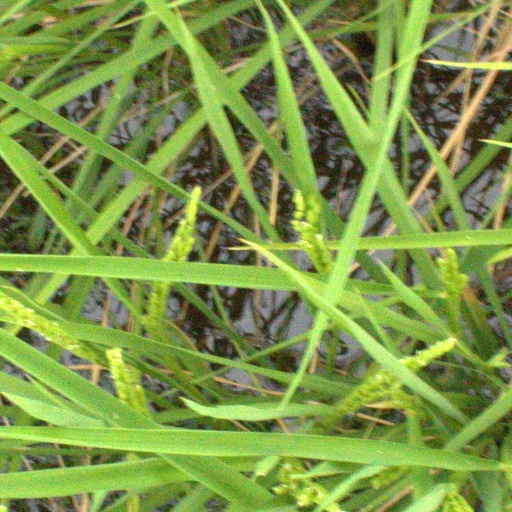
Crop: rice